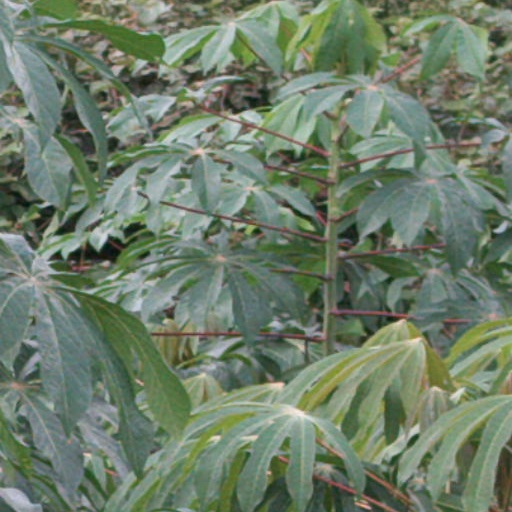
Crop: cassava